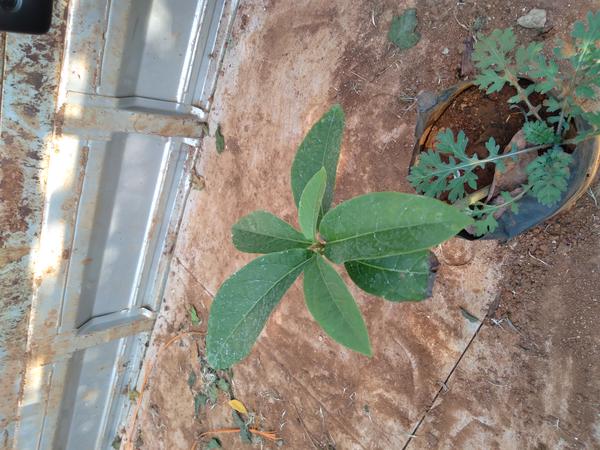
Plant: Mango